Oak Ridges Moraine

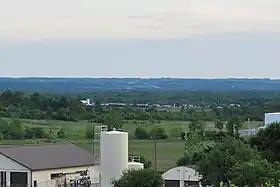
Looking southwest at The Oak Ridges Moraine from the North Monaghan Parkway in Peterborough. Highway 115 is visible in the centre of the picture as it ascends the Moraine.

The Oak Ridges Moraine probably formed in the Late Wisconsin glacial period. Ice melt from the Niagara Escarpment flowed into the western boundaries of the moraine, wherein conduits beneath the ice expanded to form a west-to-east passage between the main Laurentide Ice Sheet and a mass of ice in the Lake Ontario basin.